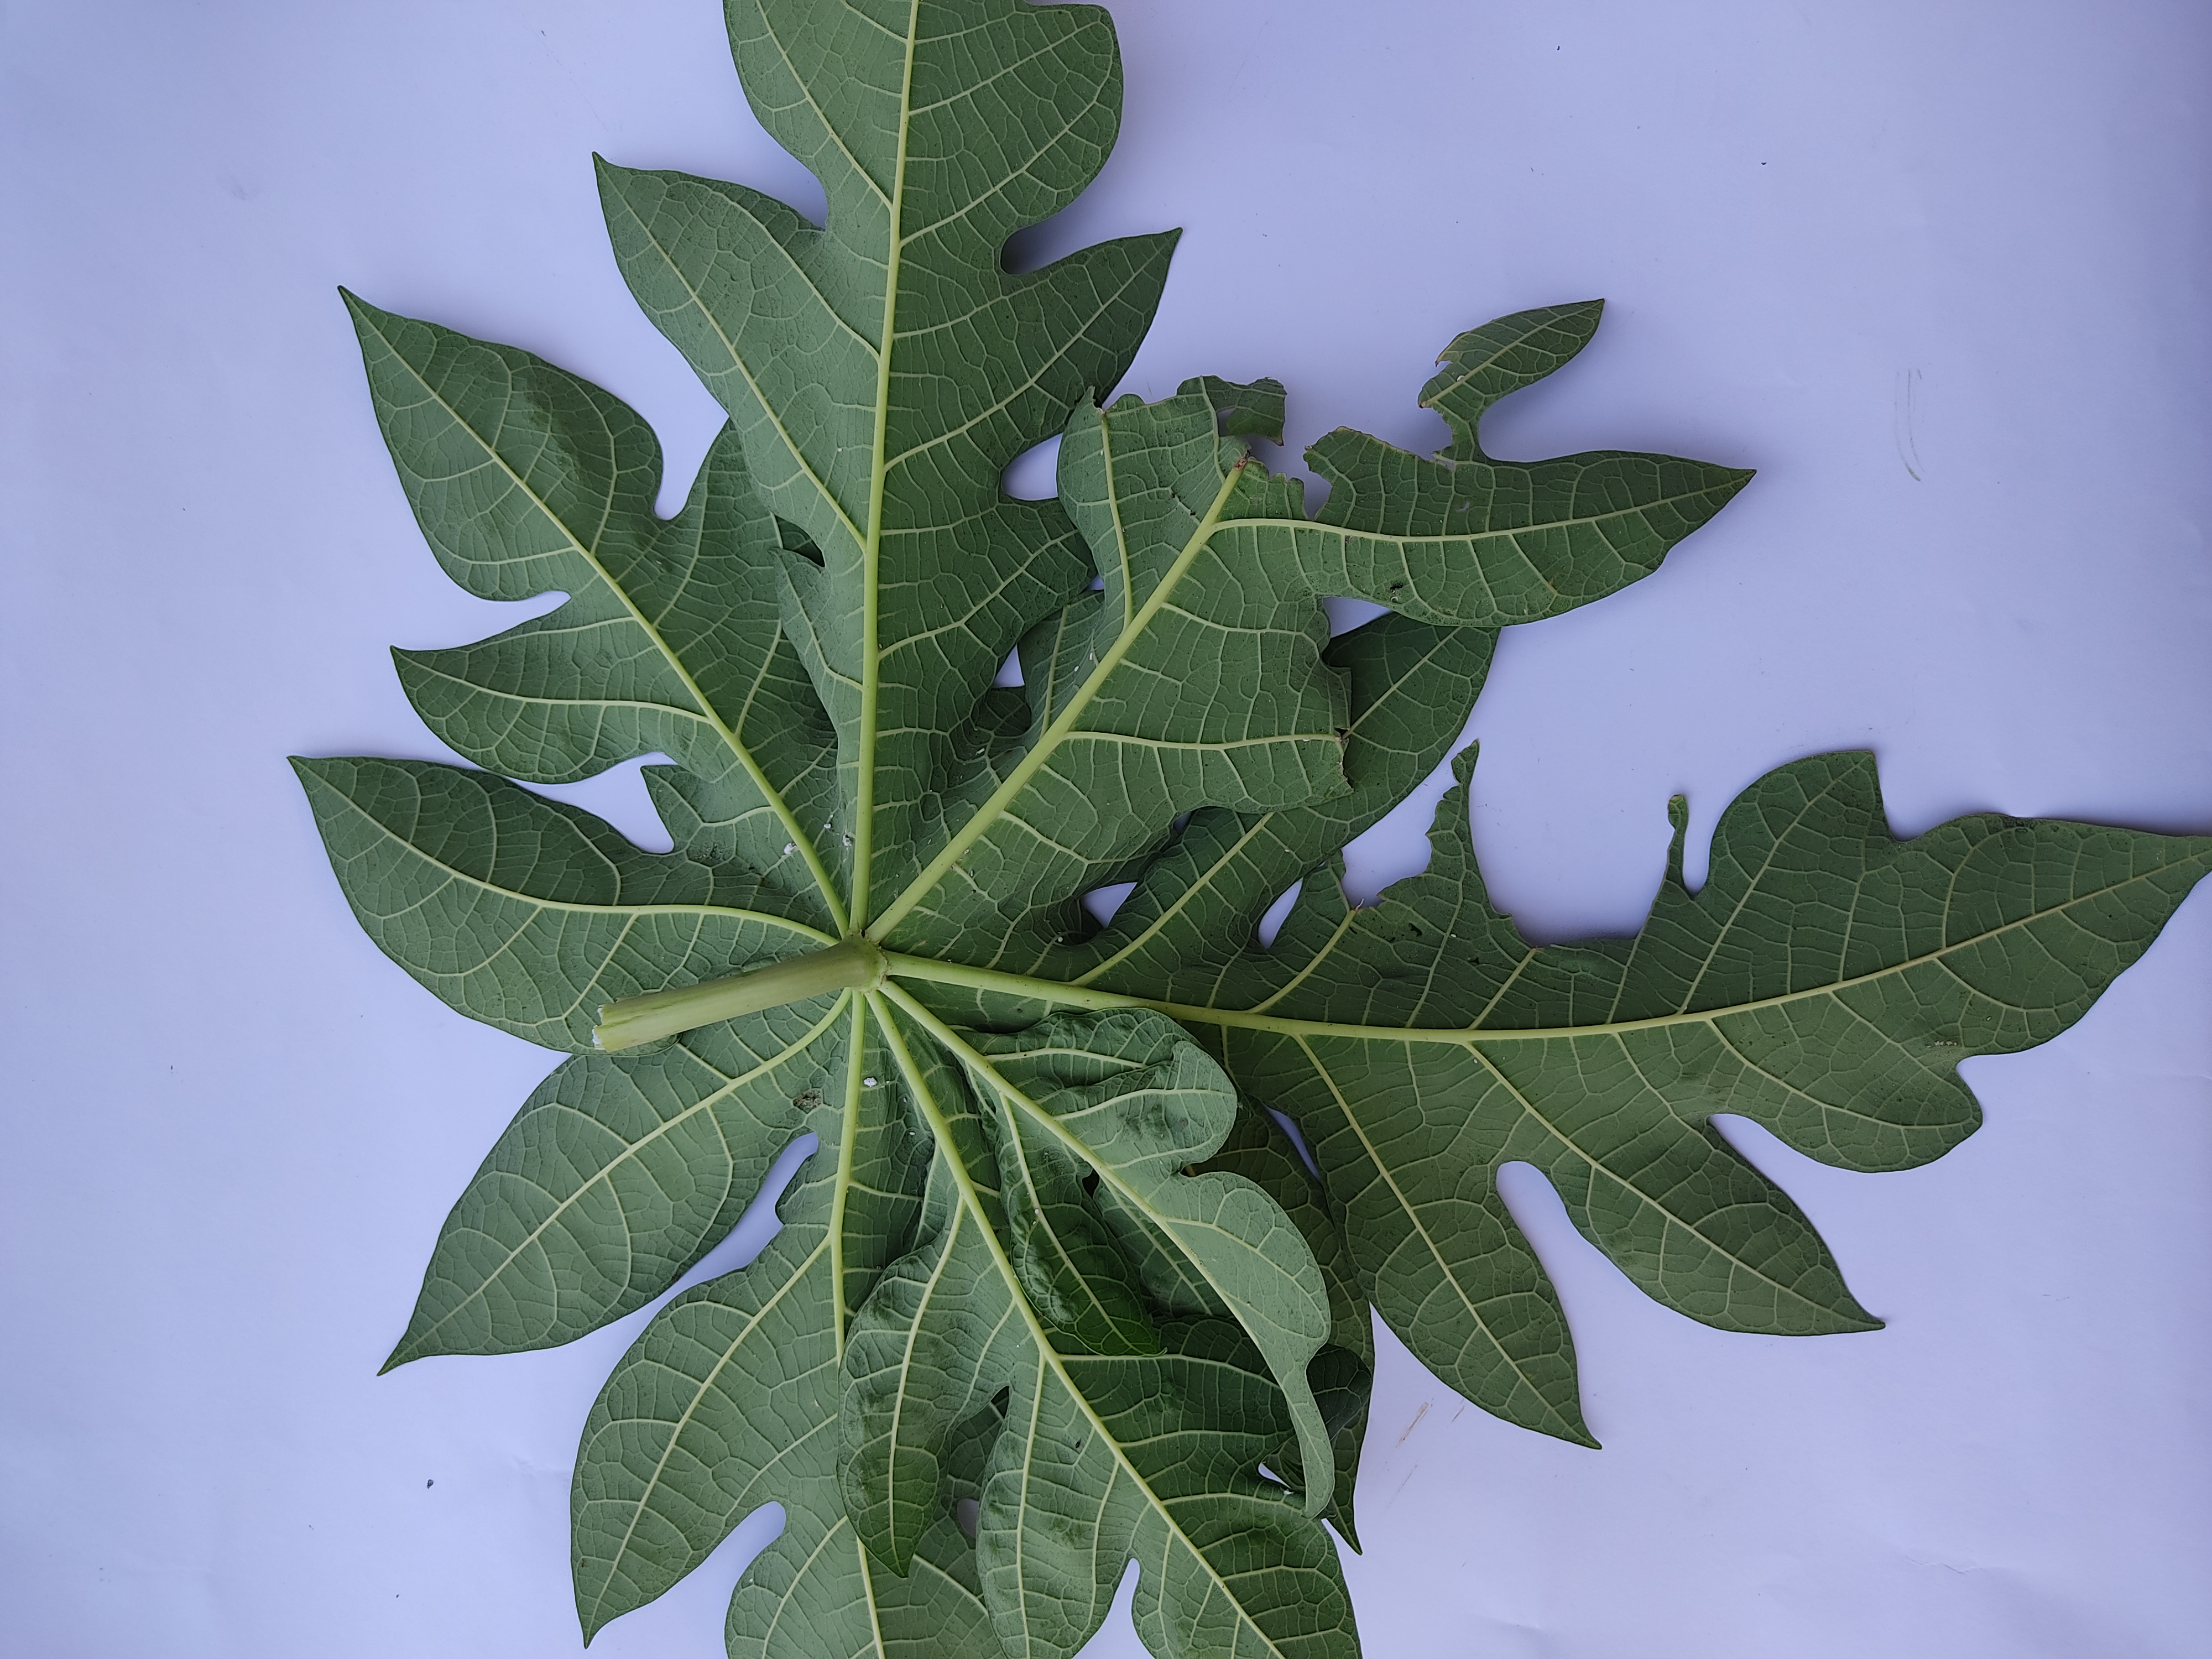
Label: Mealybug